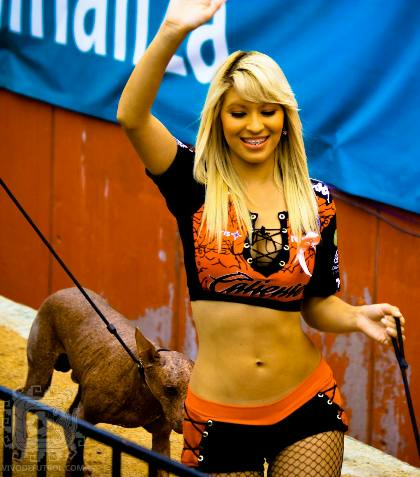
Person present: Yes